Vladimir Salnikov

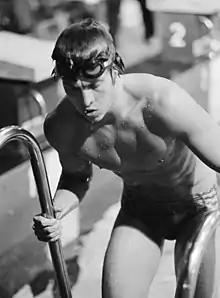
Salnikov in 1981.

In the early 1980s, Salnikov was the absolute ruler of the freestyle races on the longer distances: in 1982, he retained his world titles, and one year later, at the Soviet Winter Nationals, he set a new world record in the 1,500 m with a time of 14:54.76: the record lasted until 1991, when it was beaten by the German Jörg Hoffmann (Salnikov's record had actually been beaten by Glen Housman in Adelaide in December 1989, but due to a malfunction with the electronic timing, his new record time was disallowed).